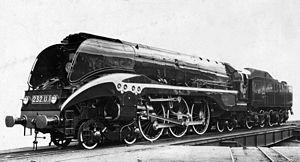
Locomotive à vapeur 232 U 1 SNCF sur la plaque tournante de l'usine Corpet-Louvet à La Courneuve. Photo de l'entreprise prise sans doute lors de la sortie des ateliers en mai 1949.
Il s'agit des locomotives acquises par les anciennes compagnies et réformées avant la création de la SNCF le 1ᵉʳ janvier 1938.
La 2-232 U 1 est une locomotive à vapeur française de type Hudson.
« Corpet-Louvet » est le nom d'une société connue en particulier pour sa production de locomotives à vapeur. Les amateurs de l'histoire des chemins de fer, notamment du réseau secondaire à voie étroite, connaissent bien cette entreprise familiale qui en fait a pris successivement la forme de plusieurs entités juridiques, jalonnant pendant près d'une centaine d'années son activité de constructeur ferroviaire. Cette période débute dans la deuxième moitié du XIXᵉ siècle et se poursuit pendant toute la première moitié du XXᵉ siècle, la fin de la production ferroviaire se situant en 1952.